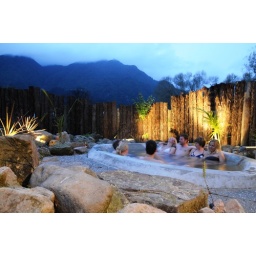
In the evening, guests like to relax in our Hot mineral water rock pool